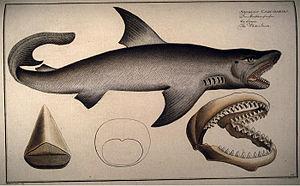
Les requins, squales ou sélachimorphes forment un super-ordre de poissons cartilagineux, possédant cinq à sept fentes branchiales sur les côtés de la tête et les nageoires pectorales qui ne sont pas fusionnées à la tête.